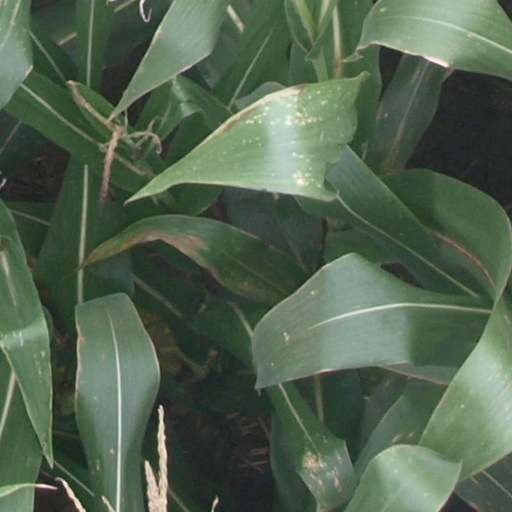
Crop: maize; corn